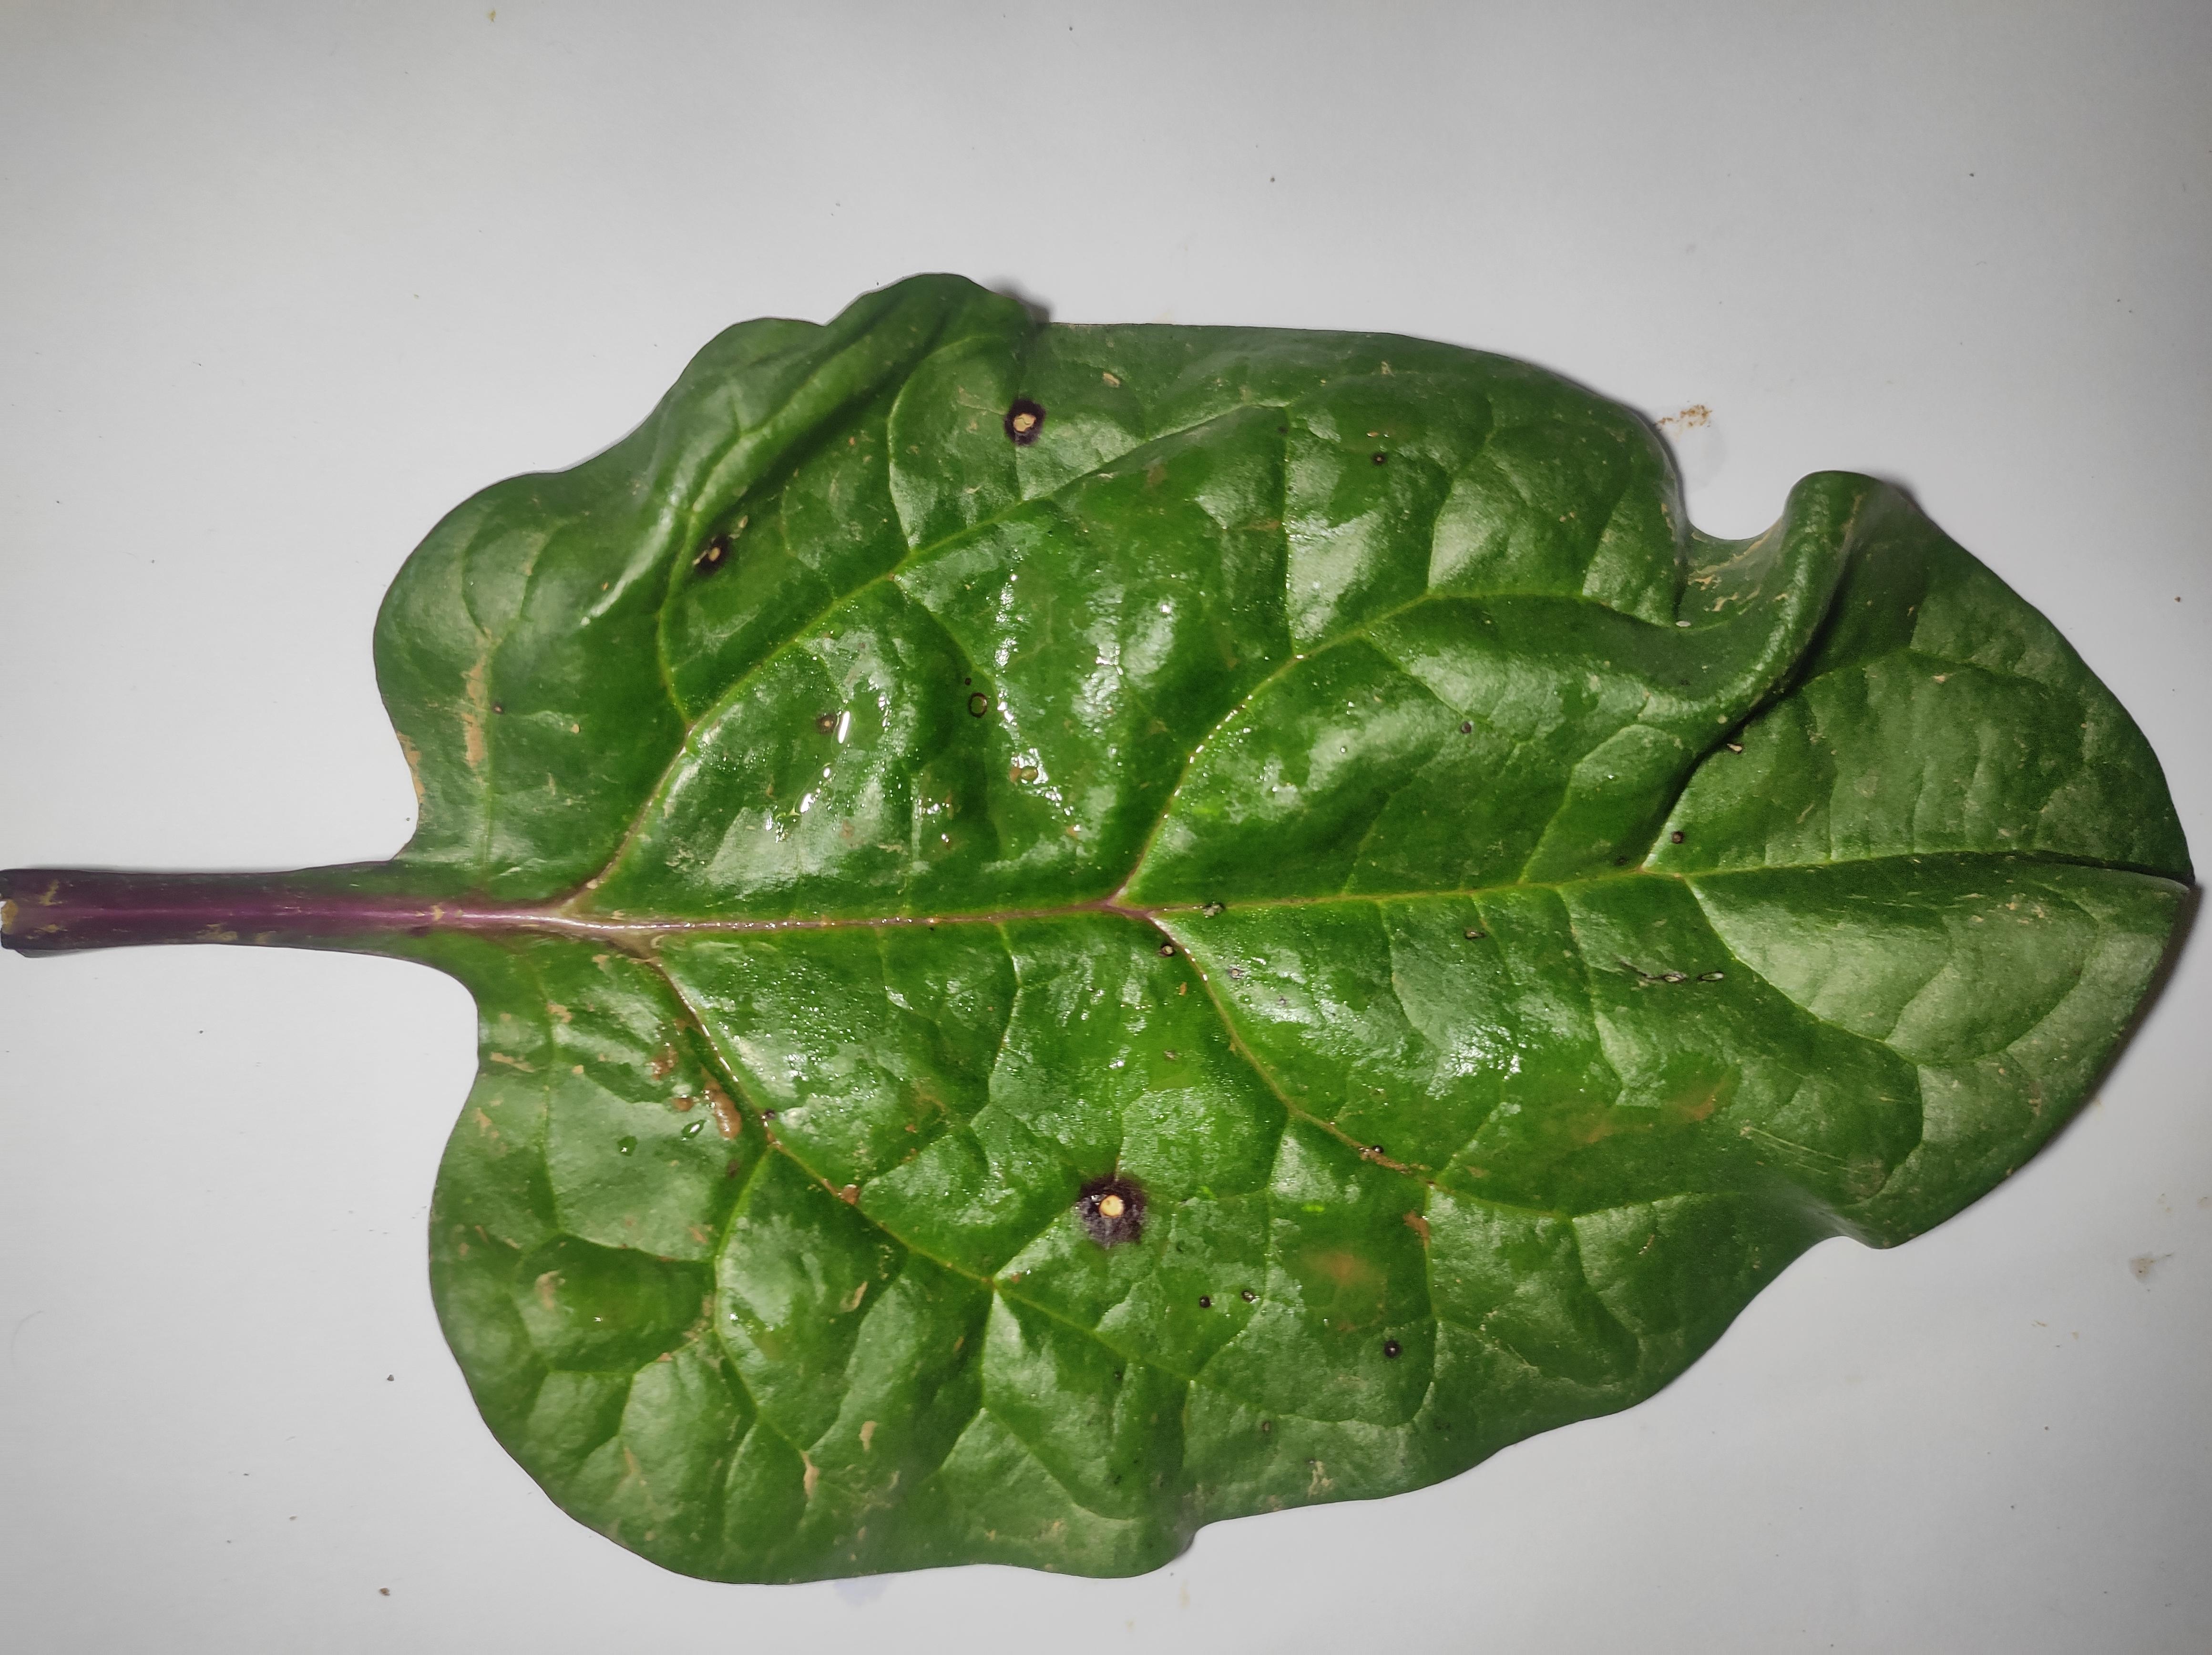
Label: anthracnose_leaf_spot